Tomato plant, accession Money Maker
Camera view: bottom (45 deg); turntable rotation: 60 degrees
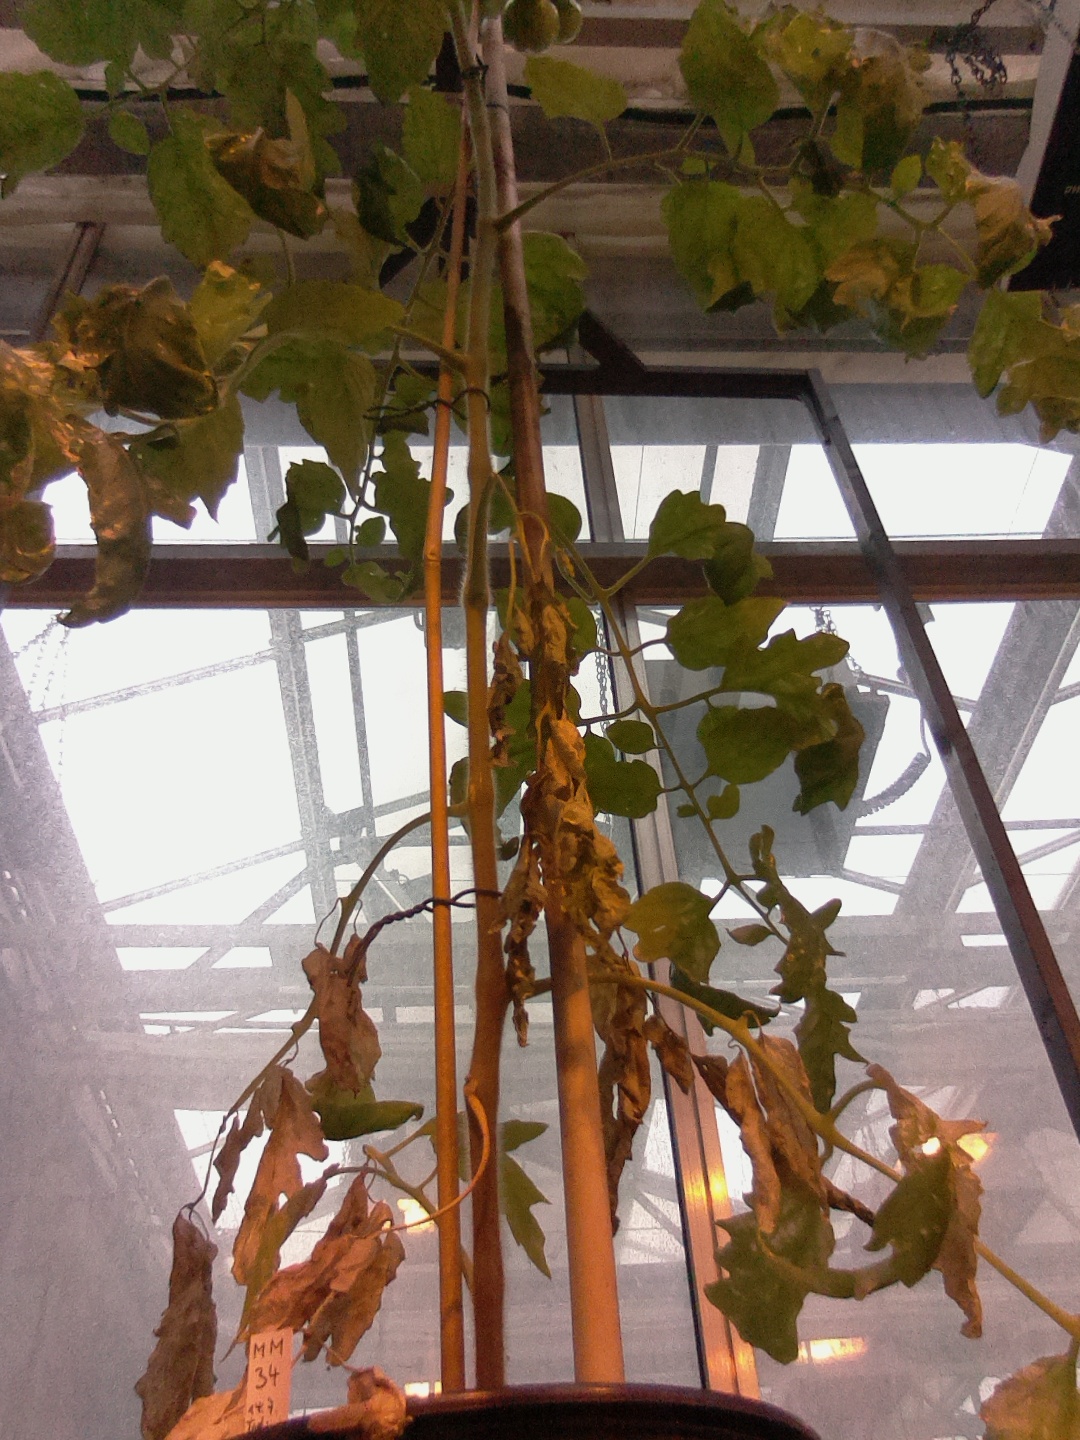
BBCH growth stage 74: 40%-50% of final fruit size